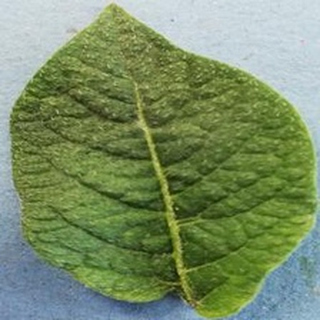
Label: healthy_potato